Jean-Charles Houzeau

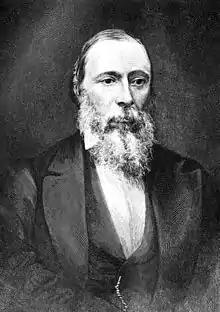
Portrait of Houzeau published in "The Popular Science Monthly", 1891

Jean-Charles Houzeau de Lehaie (October 7, 1820 – July 12, 1888) was a Belgian astronomer and journalist. A French speaker, he moved to New Orleans after getting in trouble for his politics in Belgium.